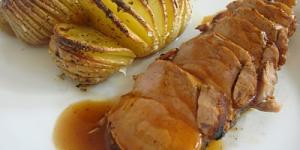
filetes de cerdo con maiz